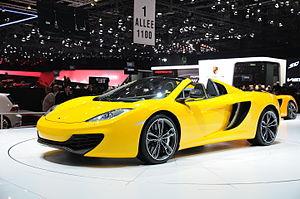
Salon international de l'automobile de Genève 2013
La McLaren MP4-12C est une supercar conçue par le constructeur automobile britannique McLaren Automotive, filiale du McLaren Technology Group. Elle marque le retour de la marque sur le marché des automobiles de route, treize ans après la fin de la production de la McLaren F1. La MP4-12C est commercialisée de 2011 à avril 2014 ; McLaren ayant annoncé la fin de la production et son remplacement par la McLaren 650 S.